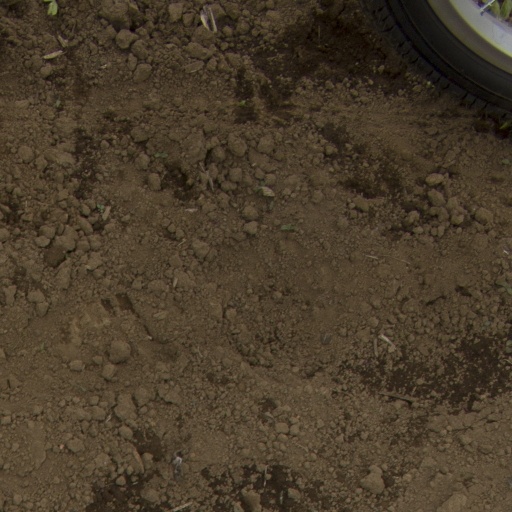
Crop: Jerusalem artichoke